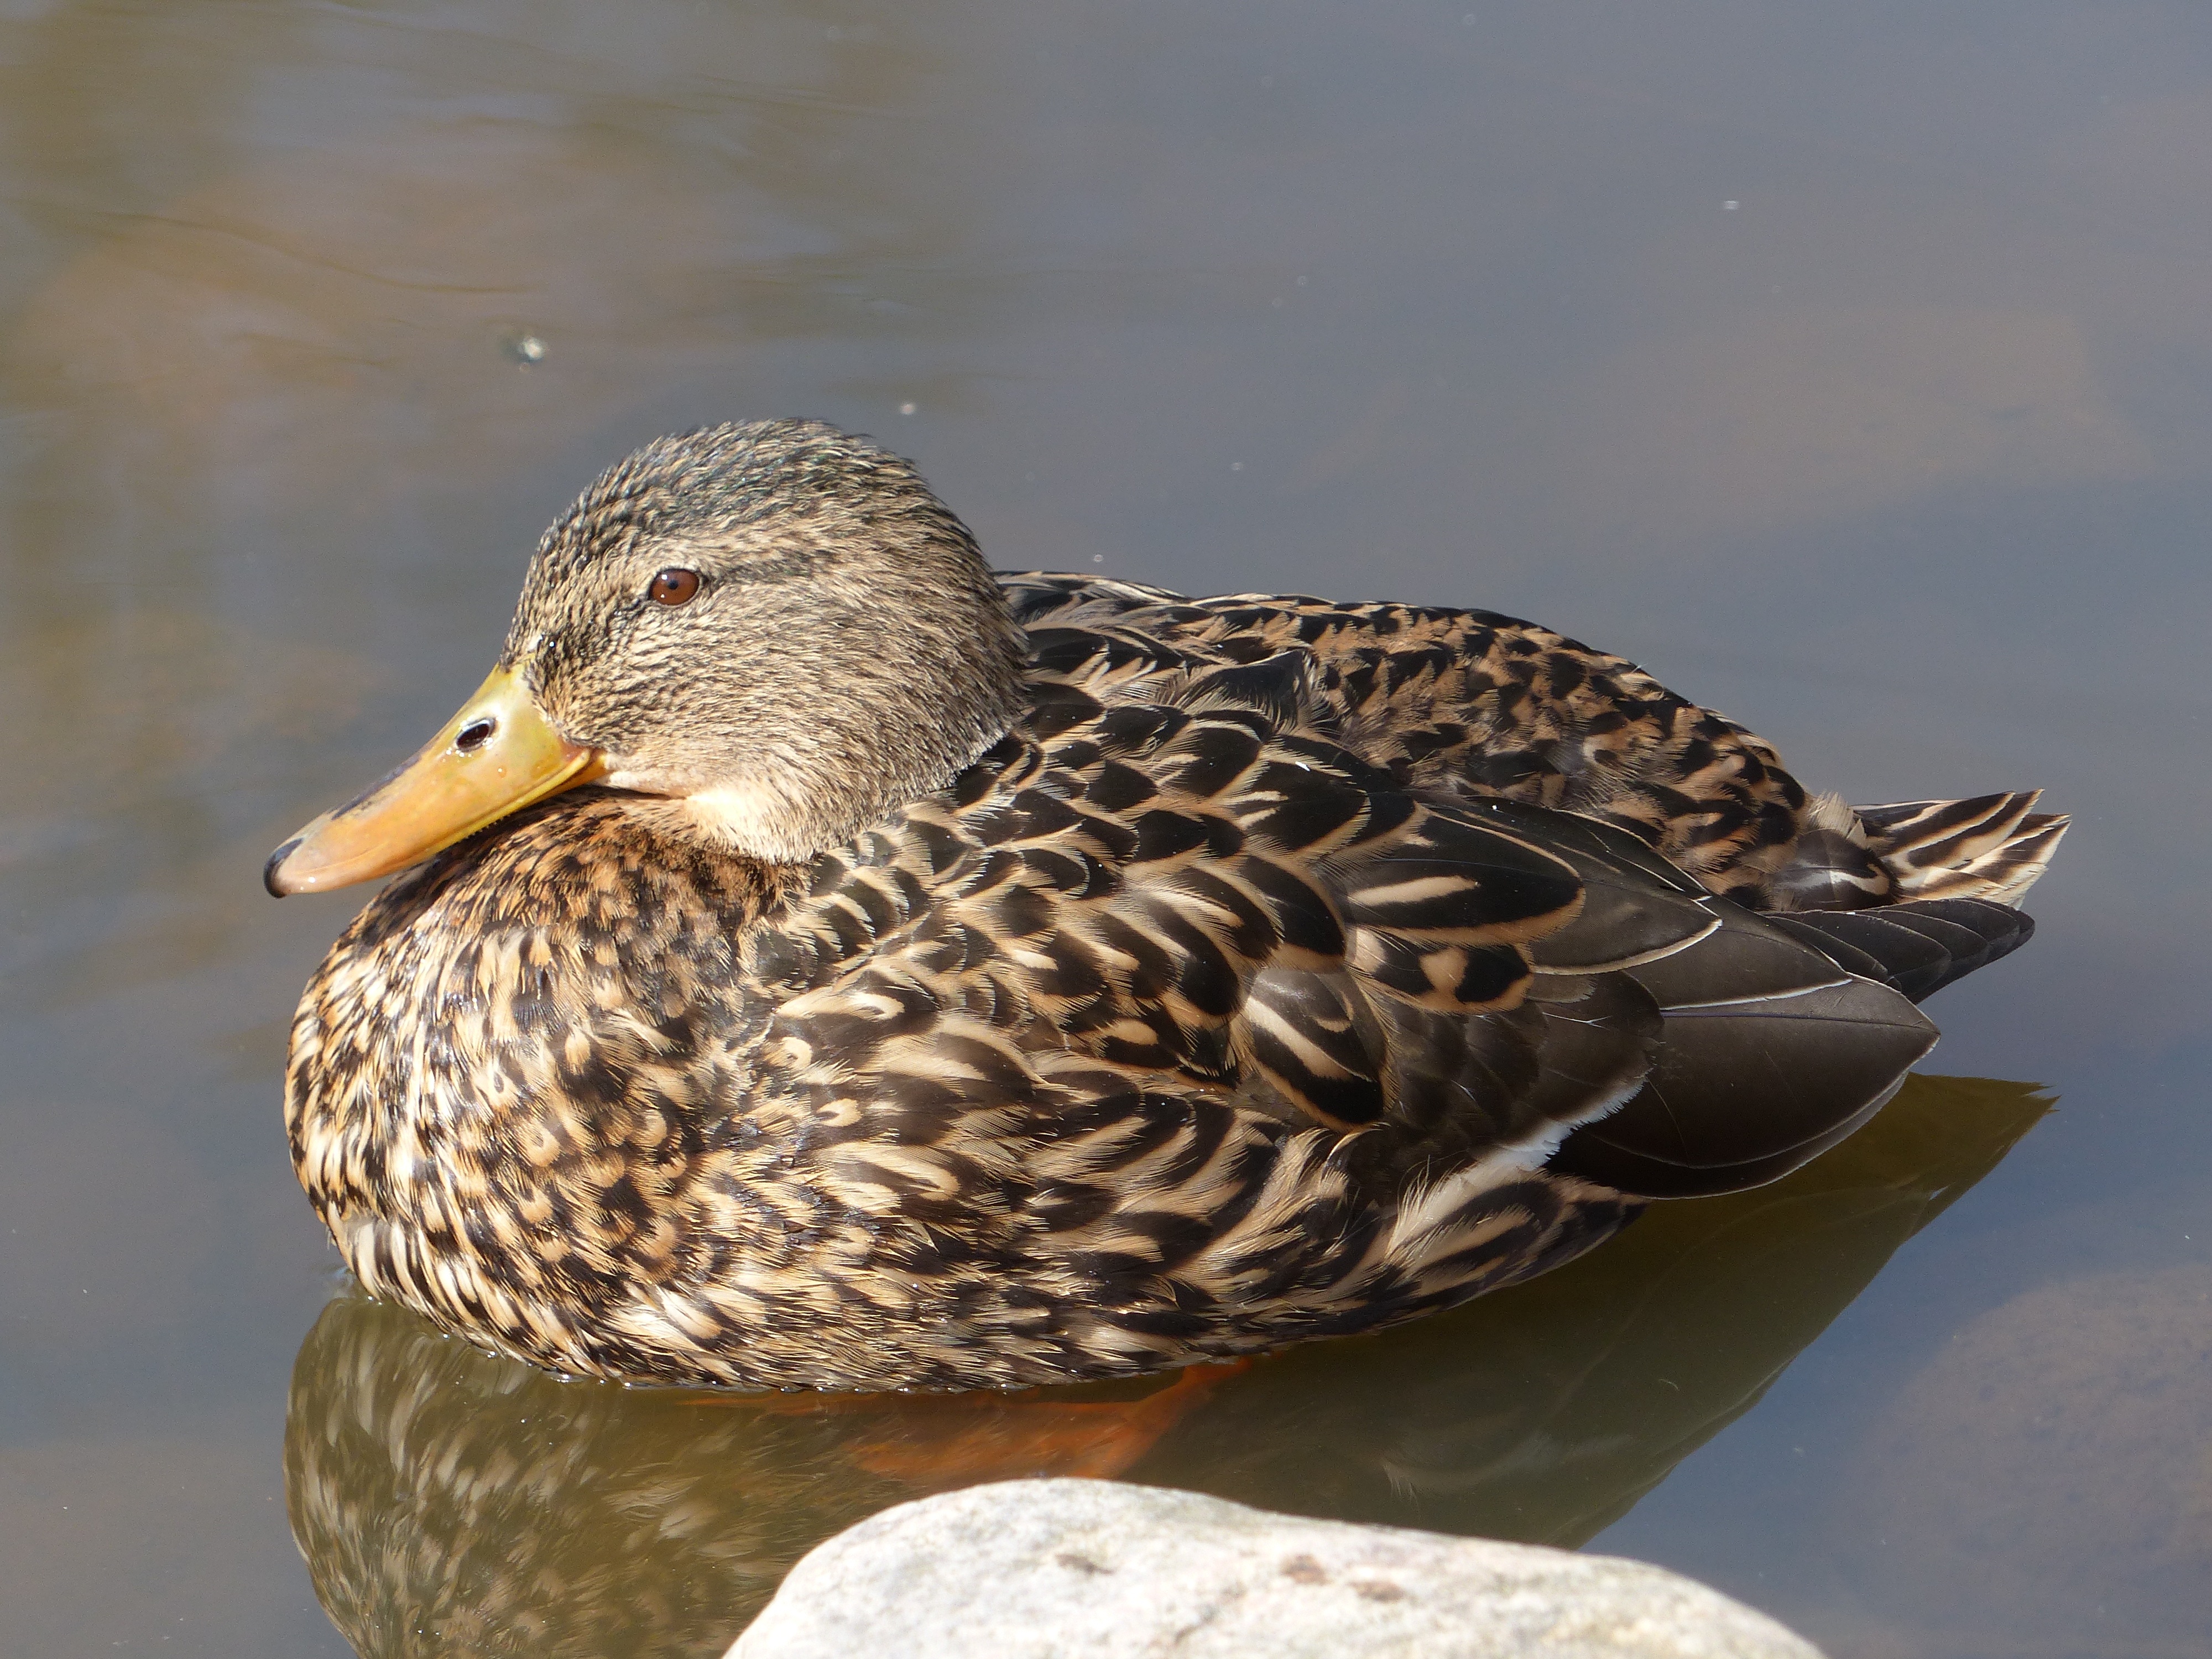
water, bird, wing, stone, wildlife, spring, beak, park, fauna, poultry, close up, duck, vertebrate, waterfowl, and, water bird, mallard, ducks geese and swans